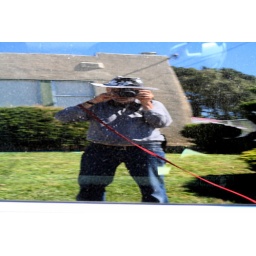
as seen in a dirty car window.